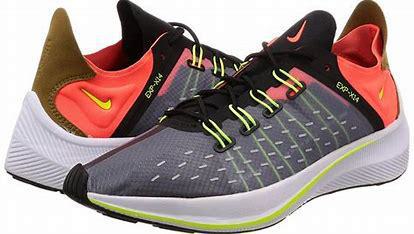
Brand: Nike
Model: Exp X14